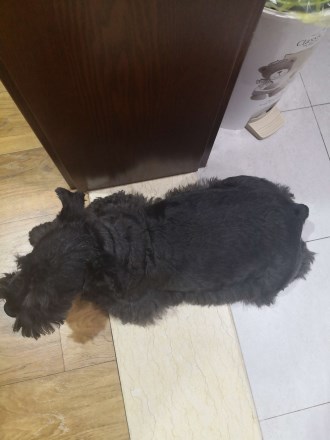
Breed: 2342-n000102-miniature_schnauzer